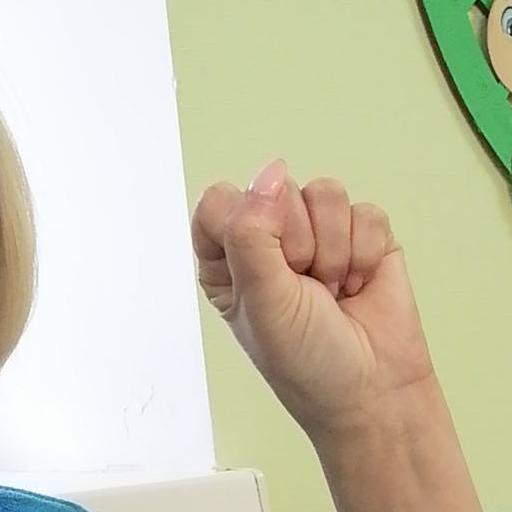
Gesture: fist